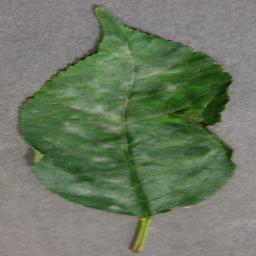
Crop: cherry
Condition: (including_sour)_powdery_mildew